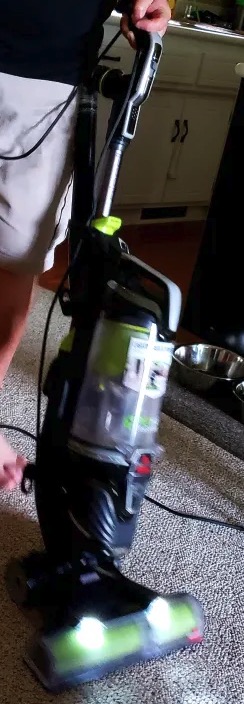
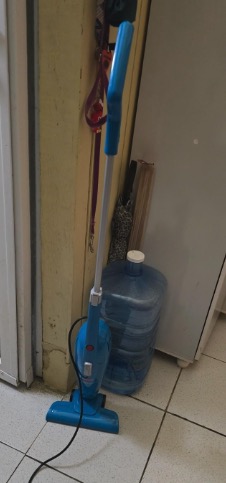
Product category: items_vacuum
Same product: no